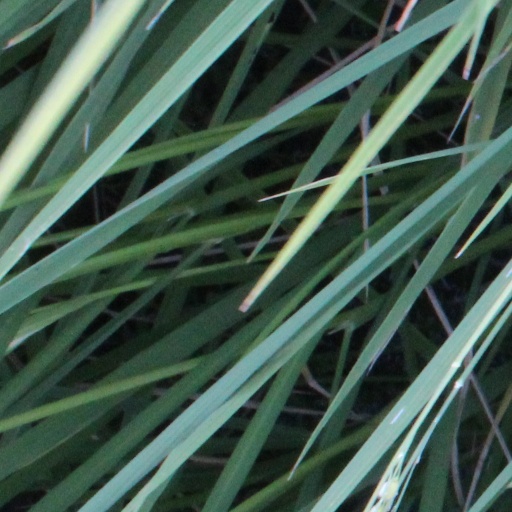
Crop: rice